Avar–Byzantine wars

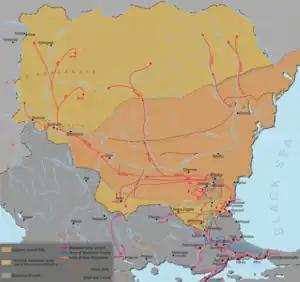

After failing to capture Constantinople, the Avars rapidly began to decline before disintegrating entirely, due to both internal power struggles, and conflicts with the Bulgars and Sclaveni. After their hegemony over various tribal peoples collapsed, their land was further reduced by the Bulgars around 680, leaving behind a rump state which remained until their conquest by Charlemagne, starting in 790 and ending in 803.